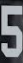
Number: 5